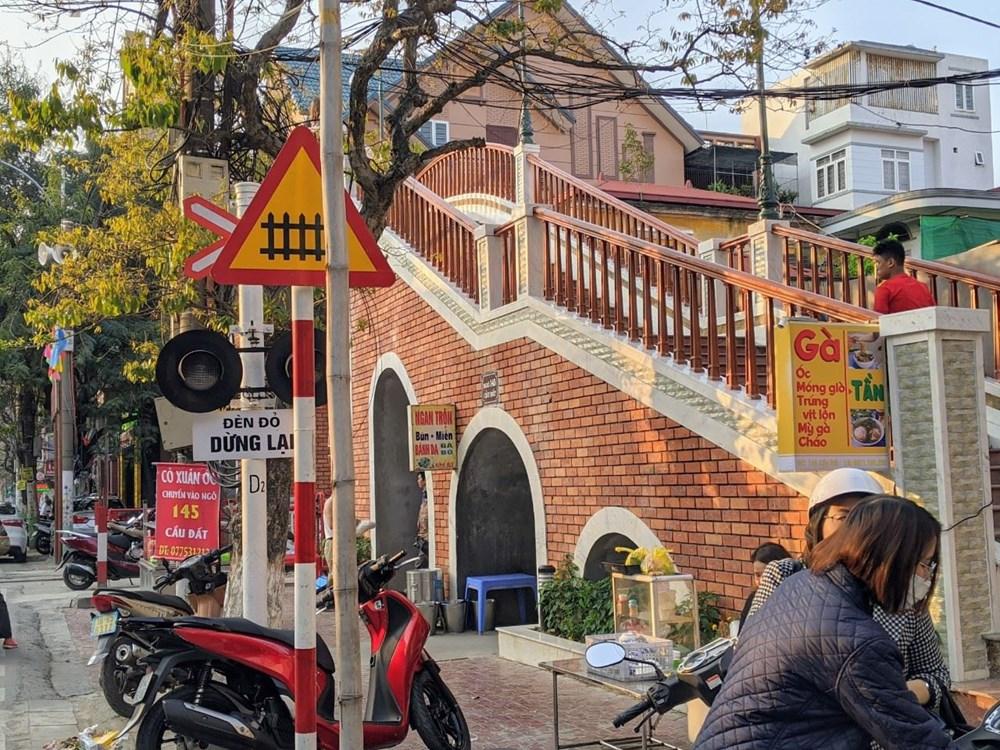
ở trên vỉa hè có sự xuất hiện của những cái cột biển báo